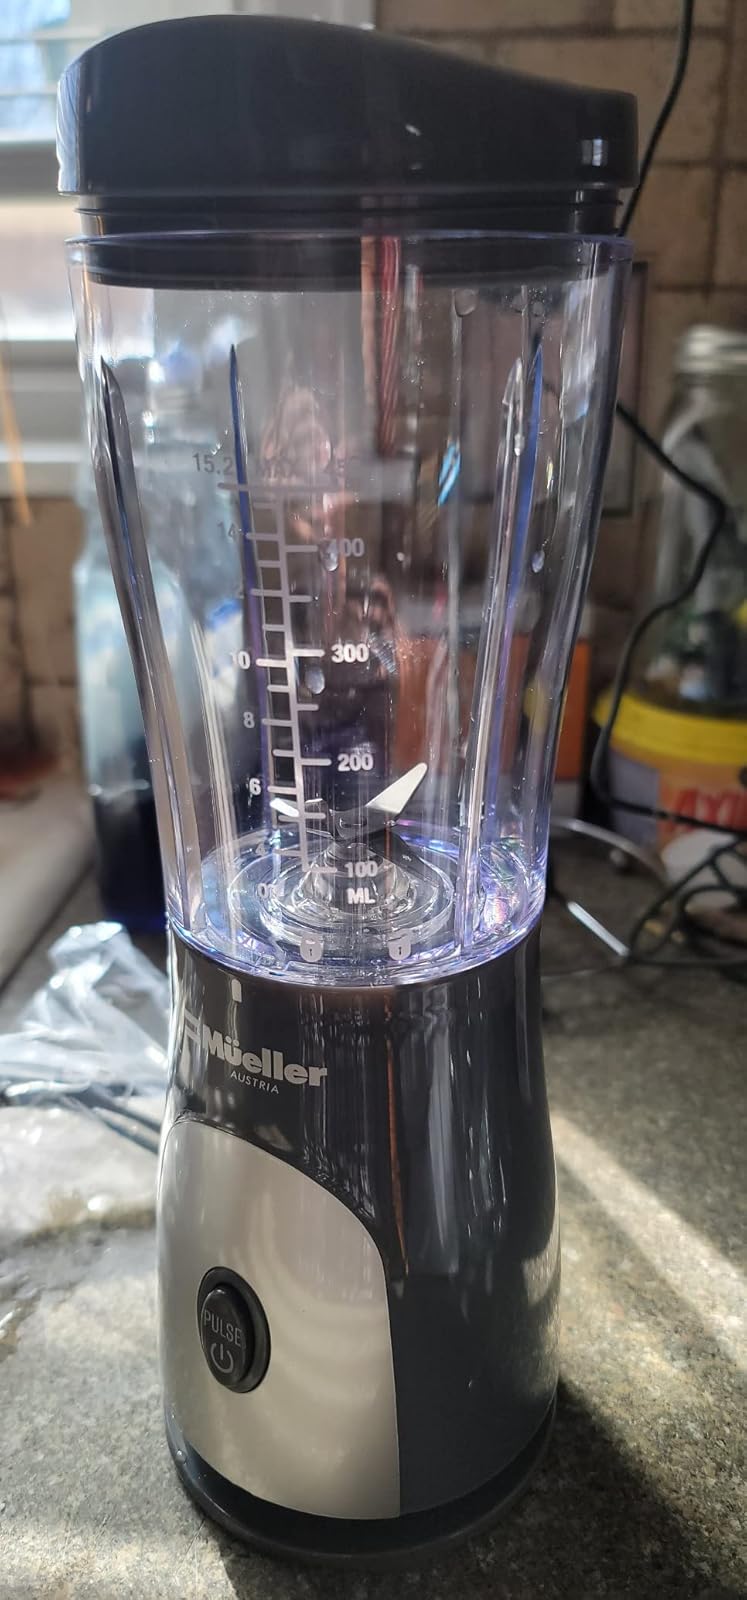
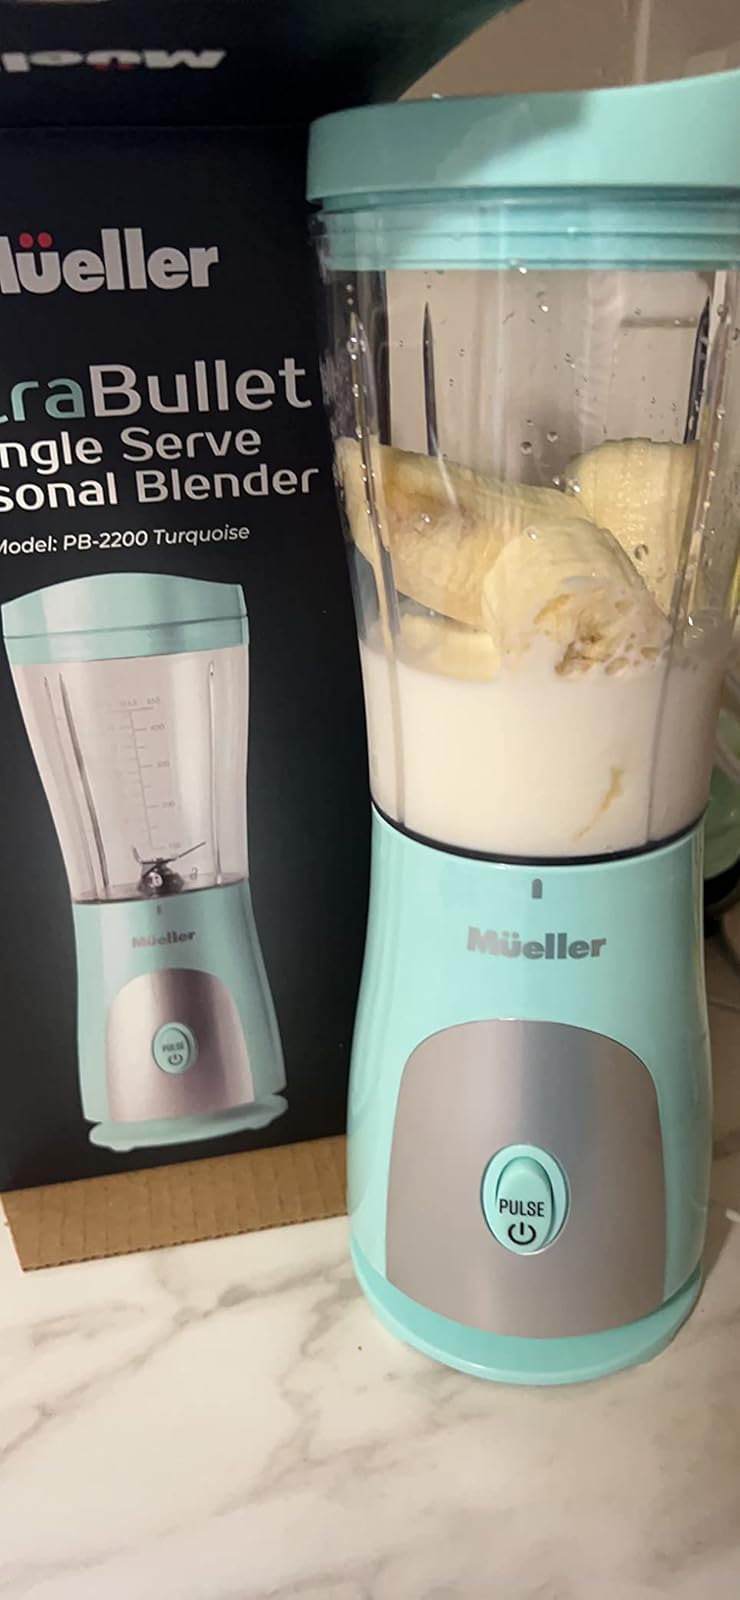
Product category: items_blender
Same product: no